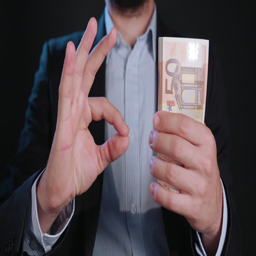
a man wearing a black jacket and a white shirt holding cash against a black background .